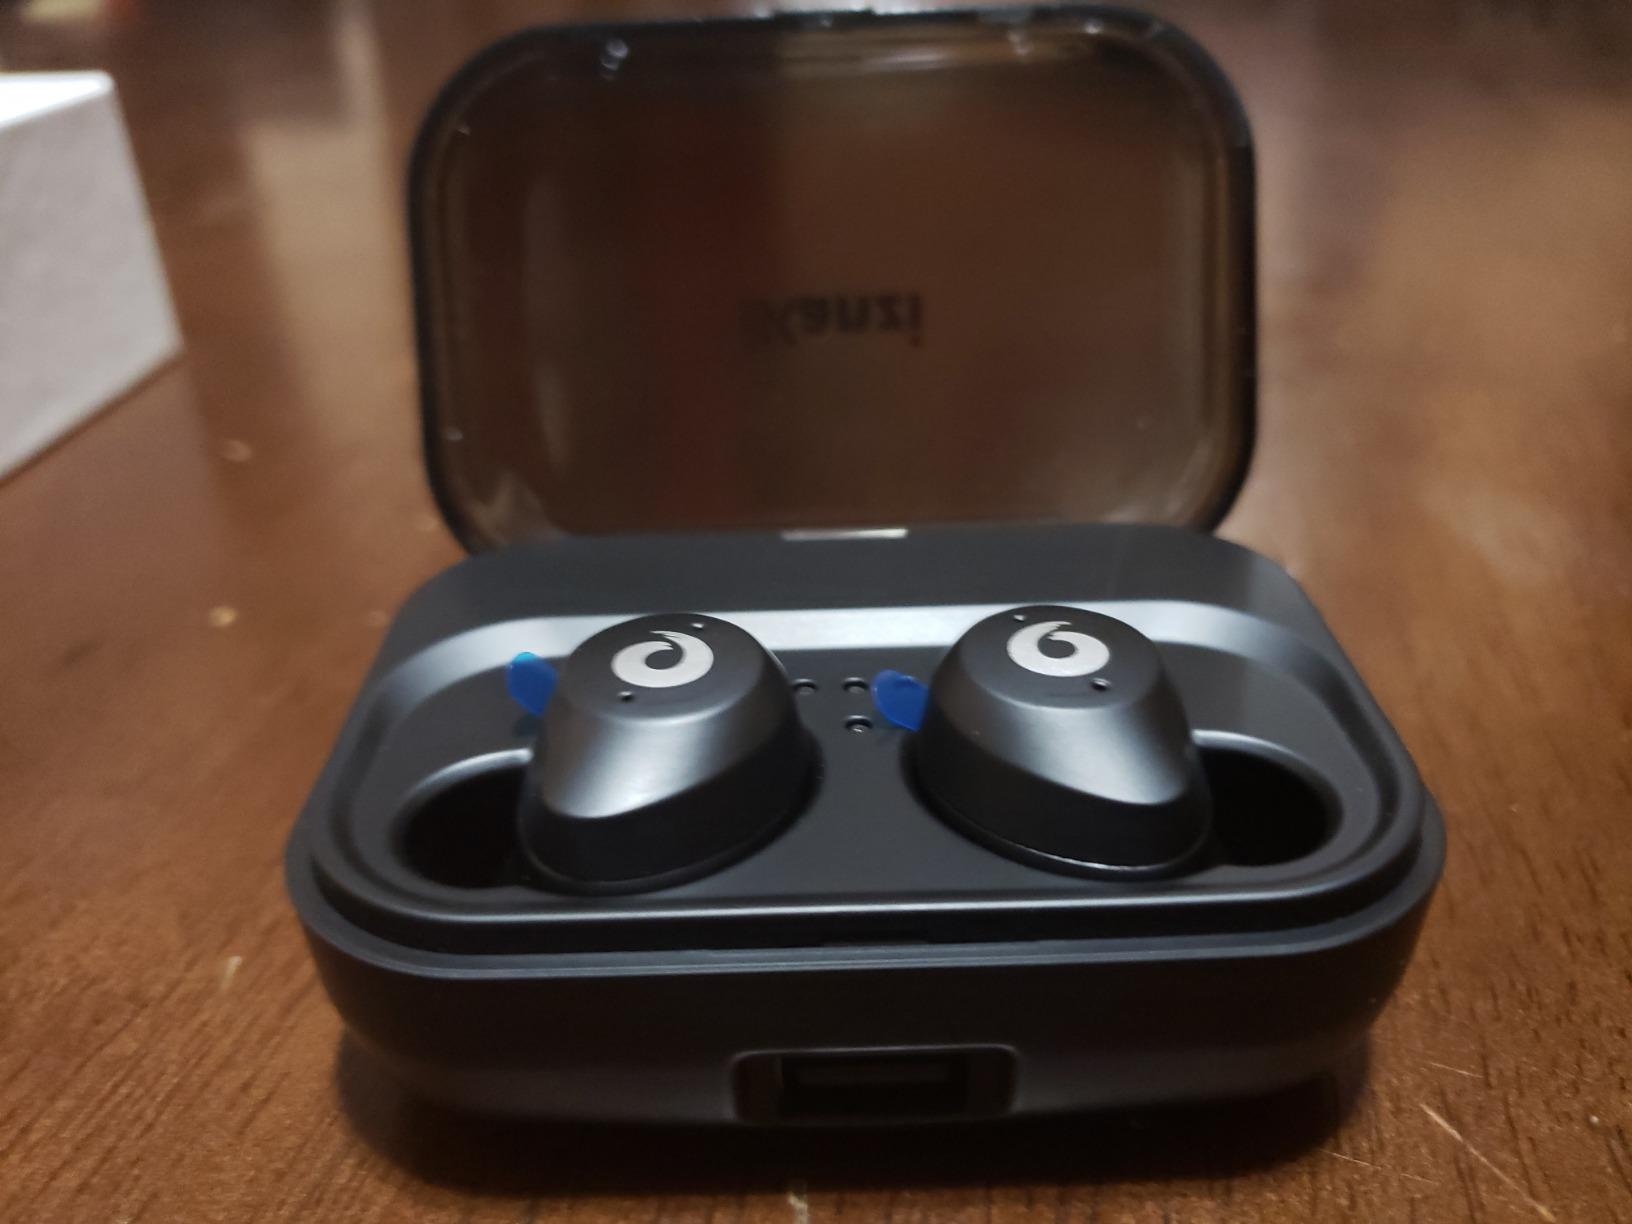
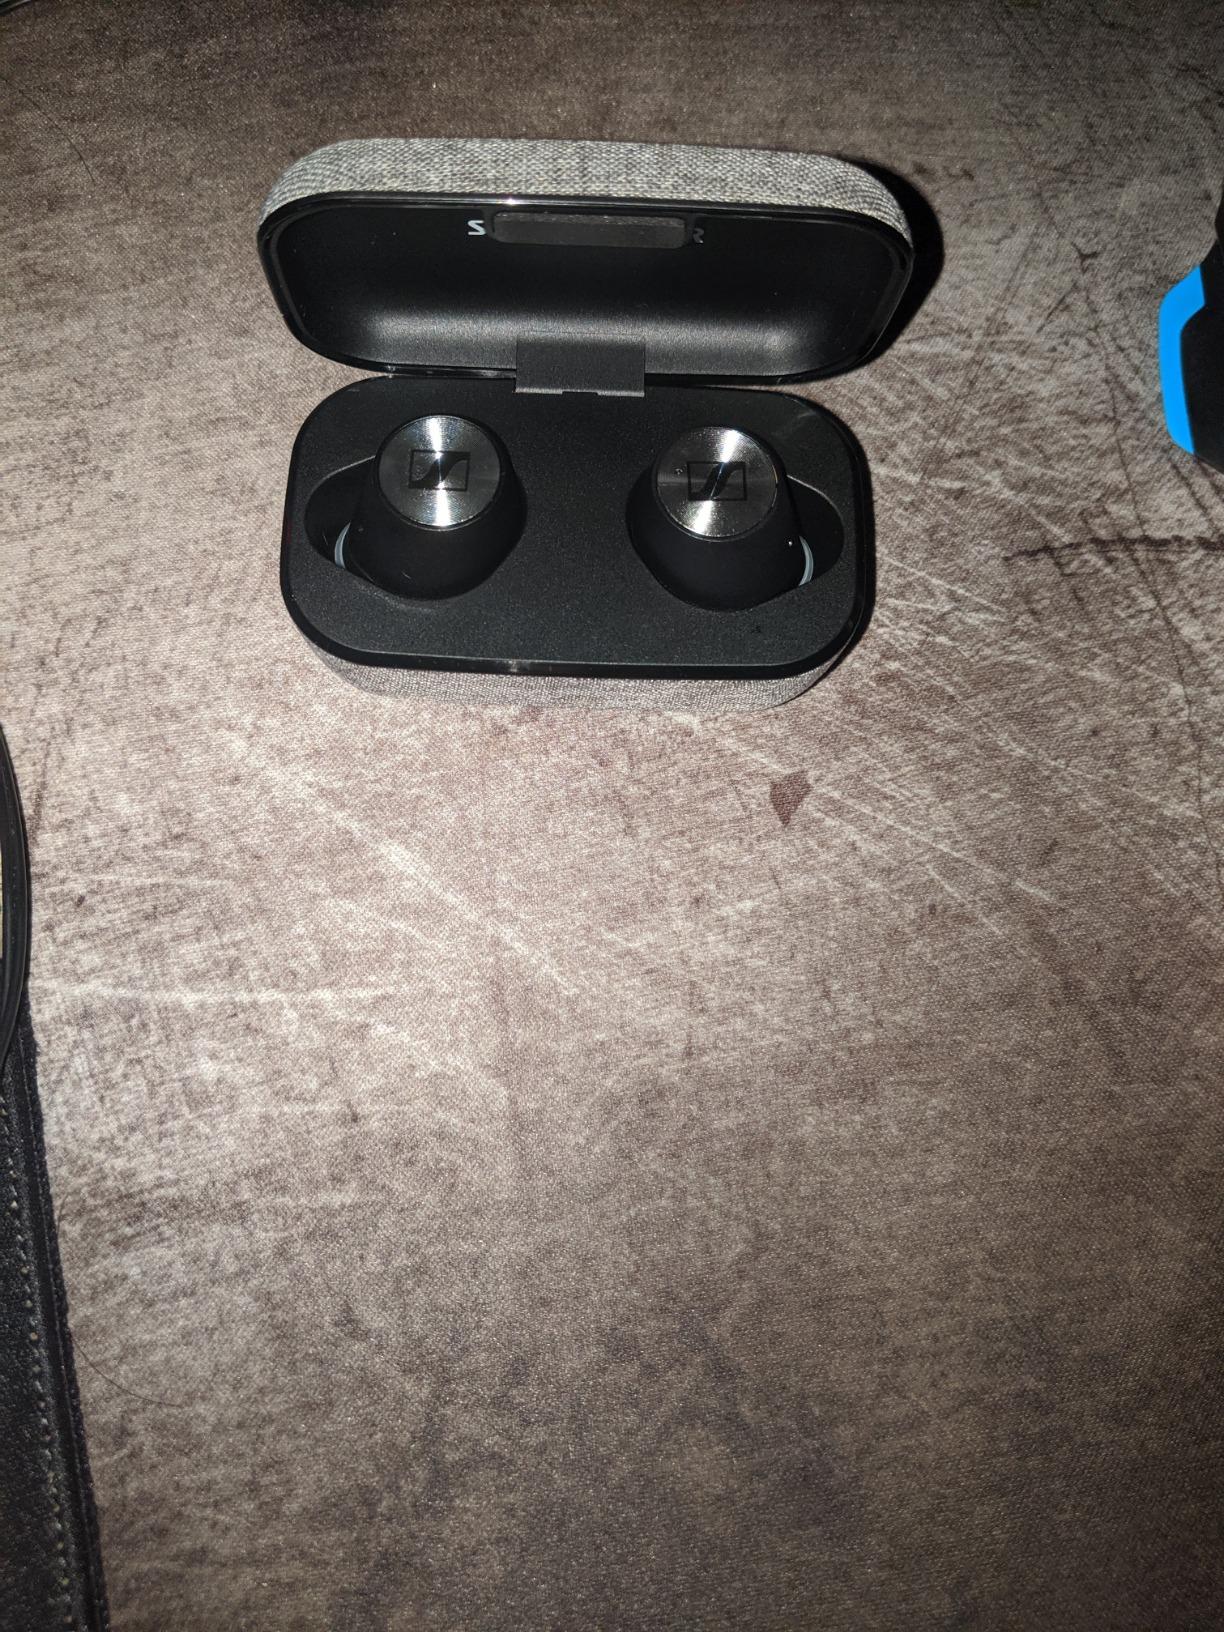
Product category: earbuds
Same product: no